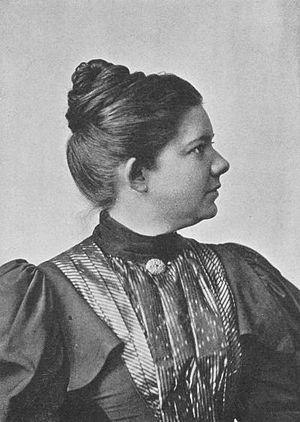
Amy Beach est une compositrice et pianiste américaine, née Amy Marcy Cheney à Henniker le 5 septembre 1867, décédée à New York le 27 décembre 1944.